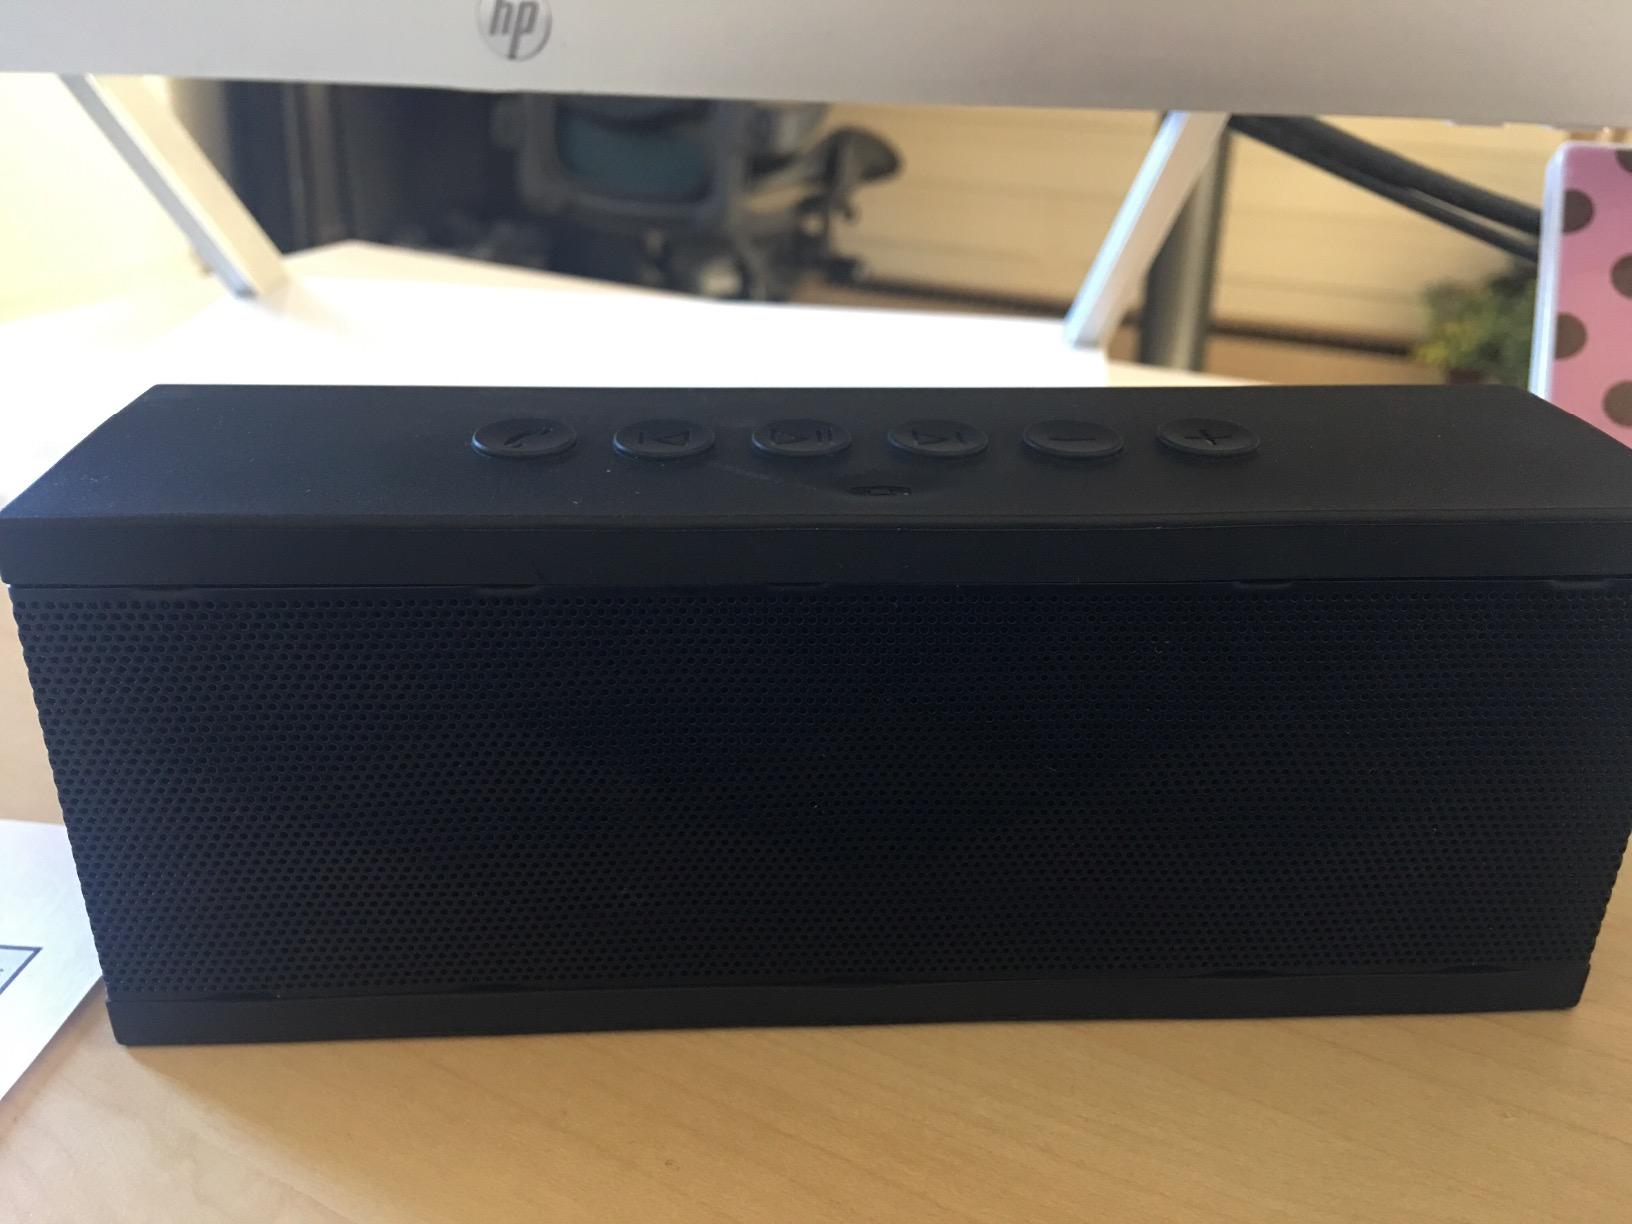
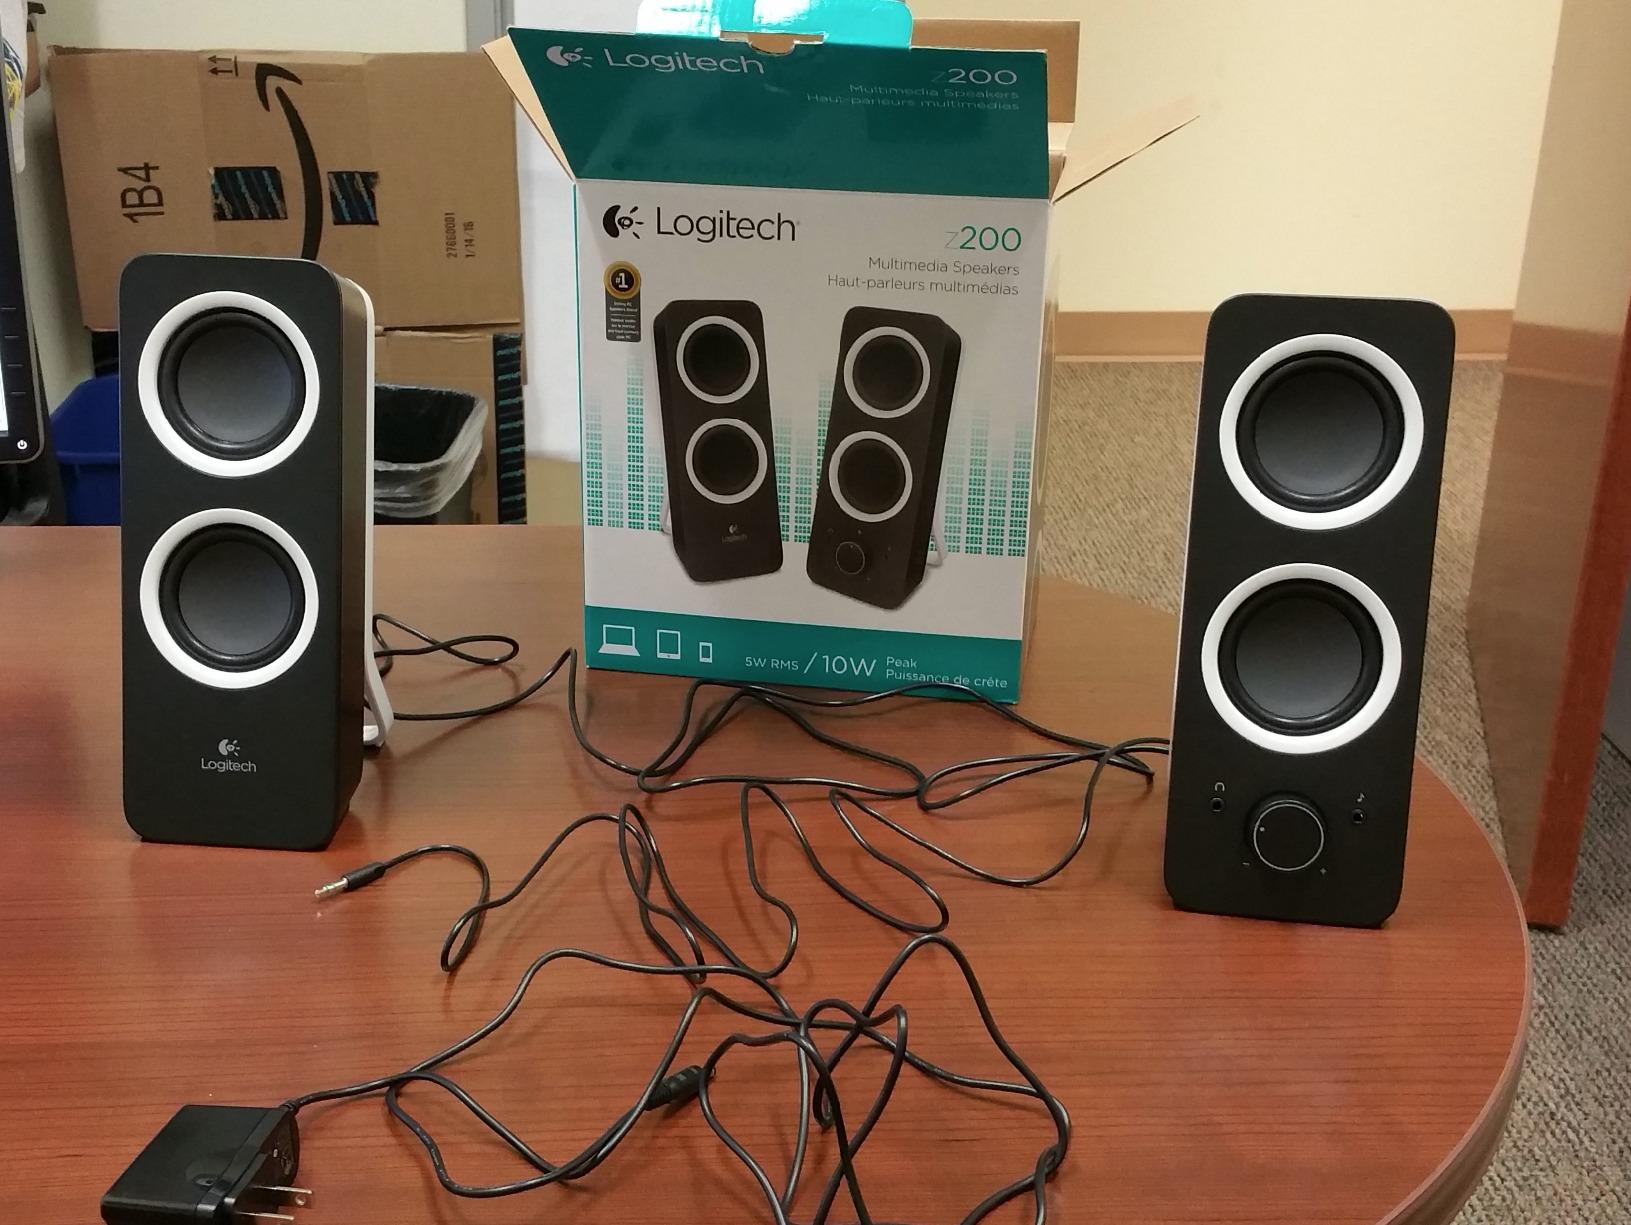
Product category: speaker
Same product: no